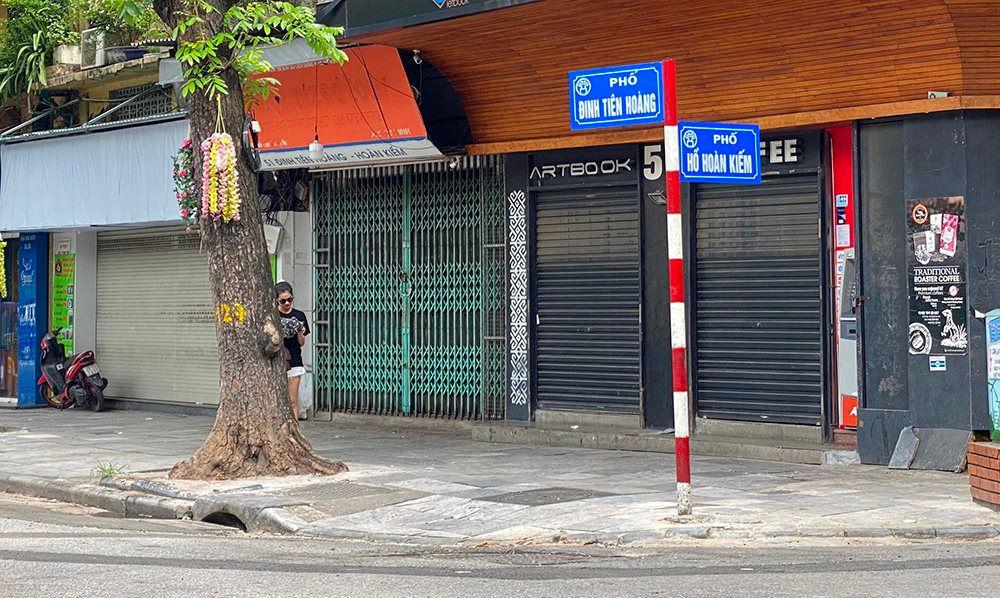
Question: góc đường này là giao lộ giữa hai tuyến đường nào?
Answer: góc đường này là giao lộ giữa phố đinh tiên hoàng và phố hồ hoàn kiếm